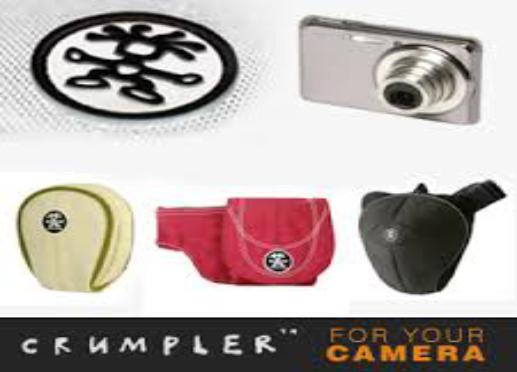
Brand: Crumpler
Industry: Clothes